War Horse (film)

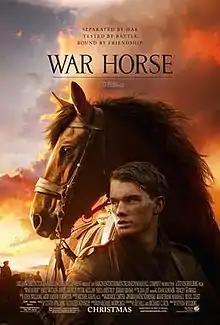
Theatrical release poster

War Horse is a 2011 war drama film directed and produced by Steven Spielberg, from a screenplay written by Lee Hall and Richard Curtis. It is based on Michael Morpurgo's 1982 novel and its 2007 stage adaptation. The film features an ensemble cast that includes Peter Mullan, Emily Watson, Niels Arestrup, Jeremy Irvine (in his feature film debut), David Thewlis, Tom Hiddleston and Benedict Cumberbatch. Set before and during World War I, its plot follows Joey, a bay Irish Hunter horse raised by English teenager Albert as he is bought by the British Army, leading him to encounter various people throughout Europe, in the midst of the war and its tragedies.